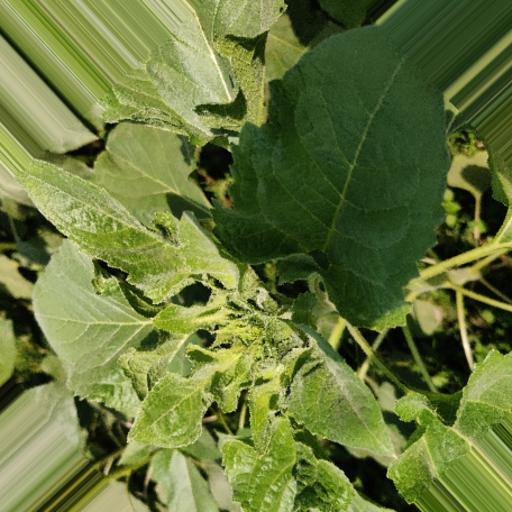
Label: Fresh_leaf